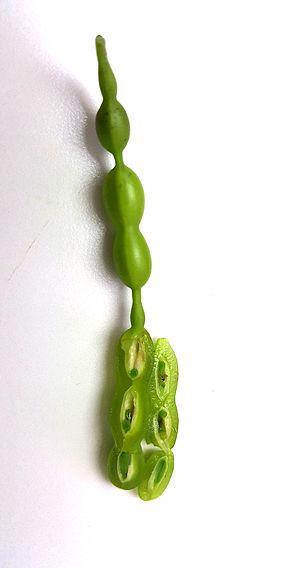
Styphnolobium japonicum, le « Sophora du Japon » ou « arbre à miel, est une espèce d'arbres de la famille des Fabaceae. Il est aussi appelé « pagode japonaise » ou « arbre aux pagodes ». Il doit ses surnoms au fait qu'il fait partie des arbres traditionnels installés à proximité des pagodes.